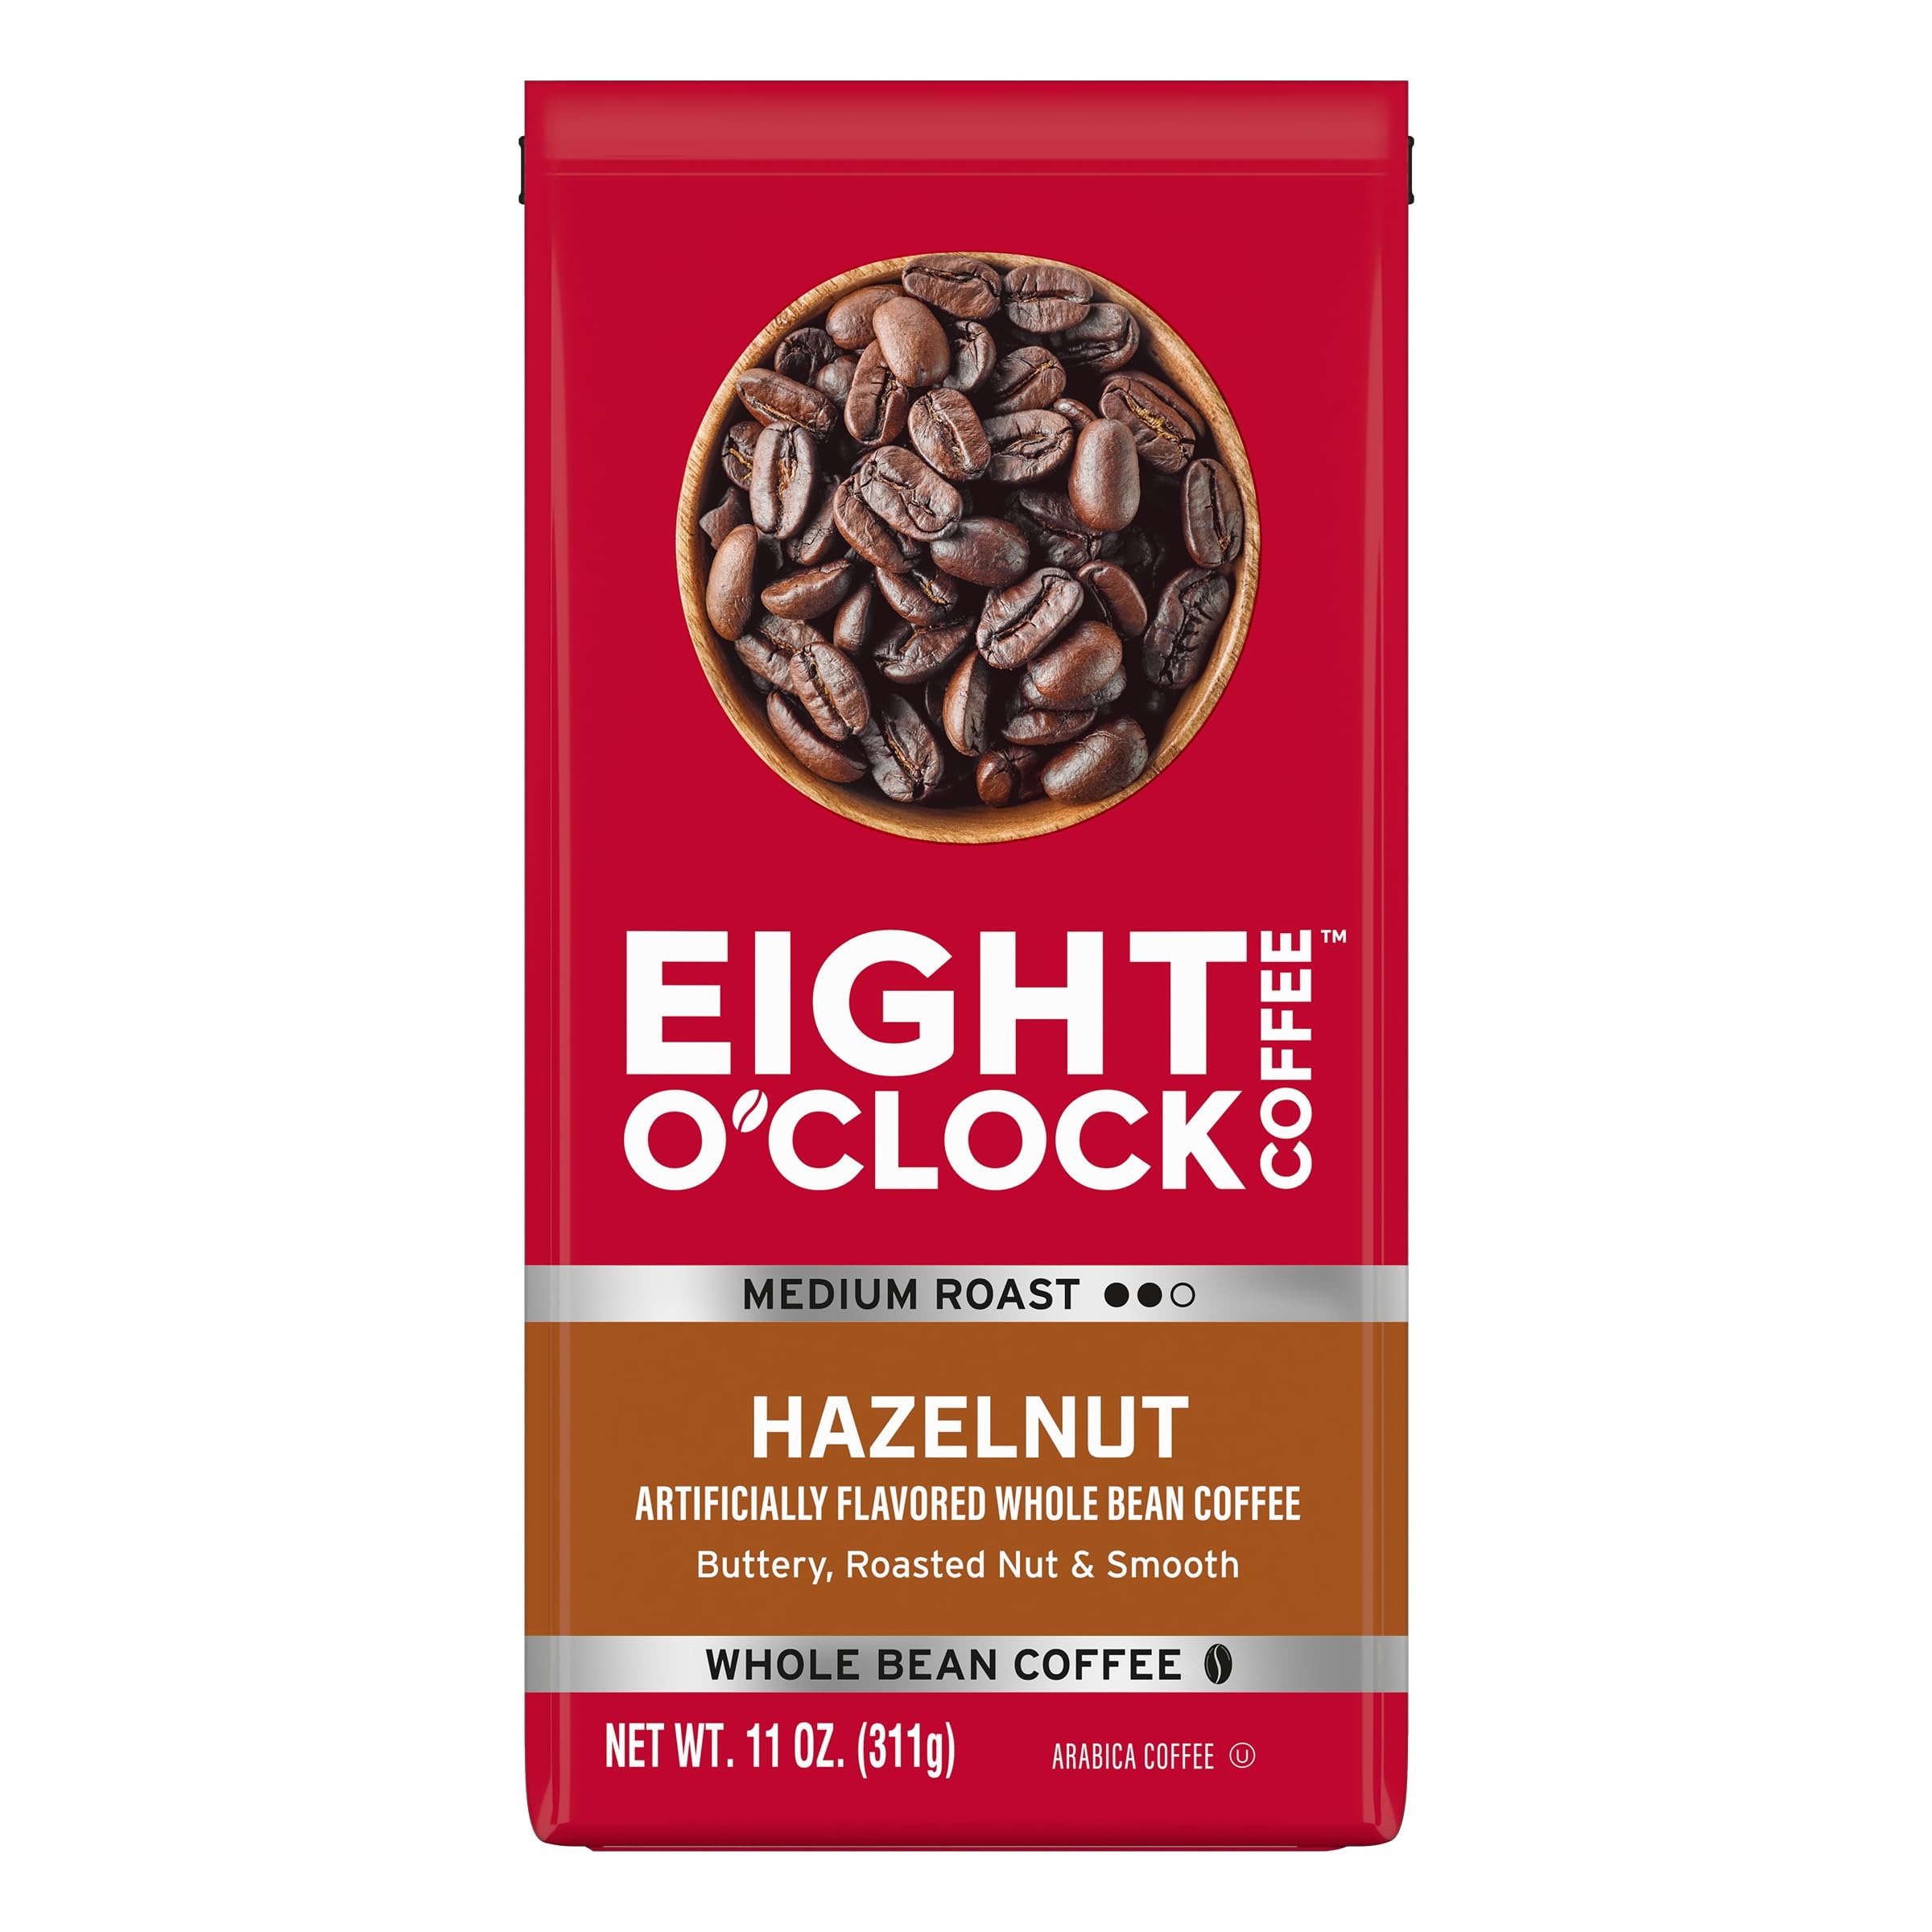
Item Name: Eight O'Clock Coffee Hazelnut Whole Bean Coffee, Medium Roast, 11 Ounce (Pack of 6) - Buttery, Smooth & Nutty
Bullet Point 1: Medium Roast, Whole Bean Coffee
Bullet Point 2: Buttery, Roasted Nut & Smooth
Bullet Point 3: Our premium blend of 100% Arabica beans is sourced from South America. Medium roasted, the Hazelnut blend is expertly infused with roasted hazelnut flavors. It delivers a light, balanced finish and a sweet, buttery aroma
Bullet Point 4: Quality Guaranteed: 100% Arabica beans for premium quality and taste, Kosher certified
Bullet Point 5: Commitment to Environment: Through partnerships with different coffee organizations, we hope to support the coffee farming community with the goal to help improve the quality of life for all people involved in the coffee supply chain
Value: 66.0
Unit: Ounce

Price: 12.8